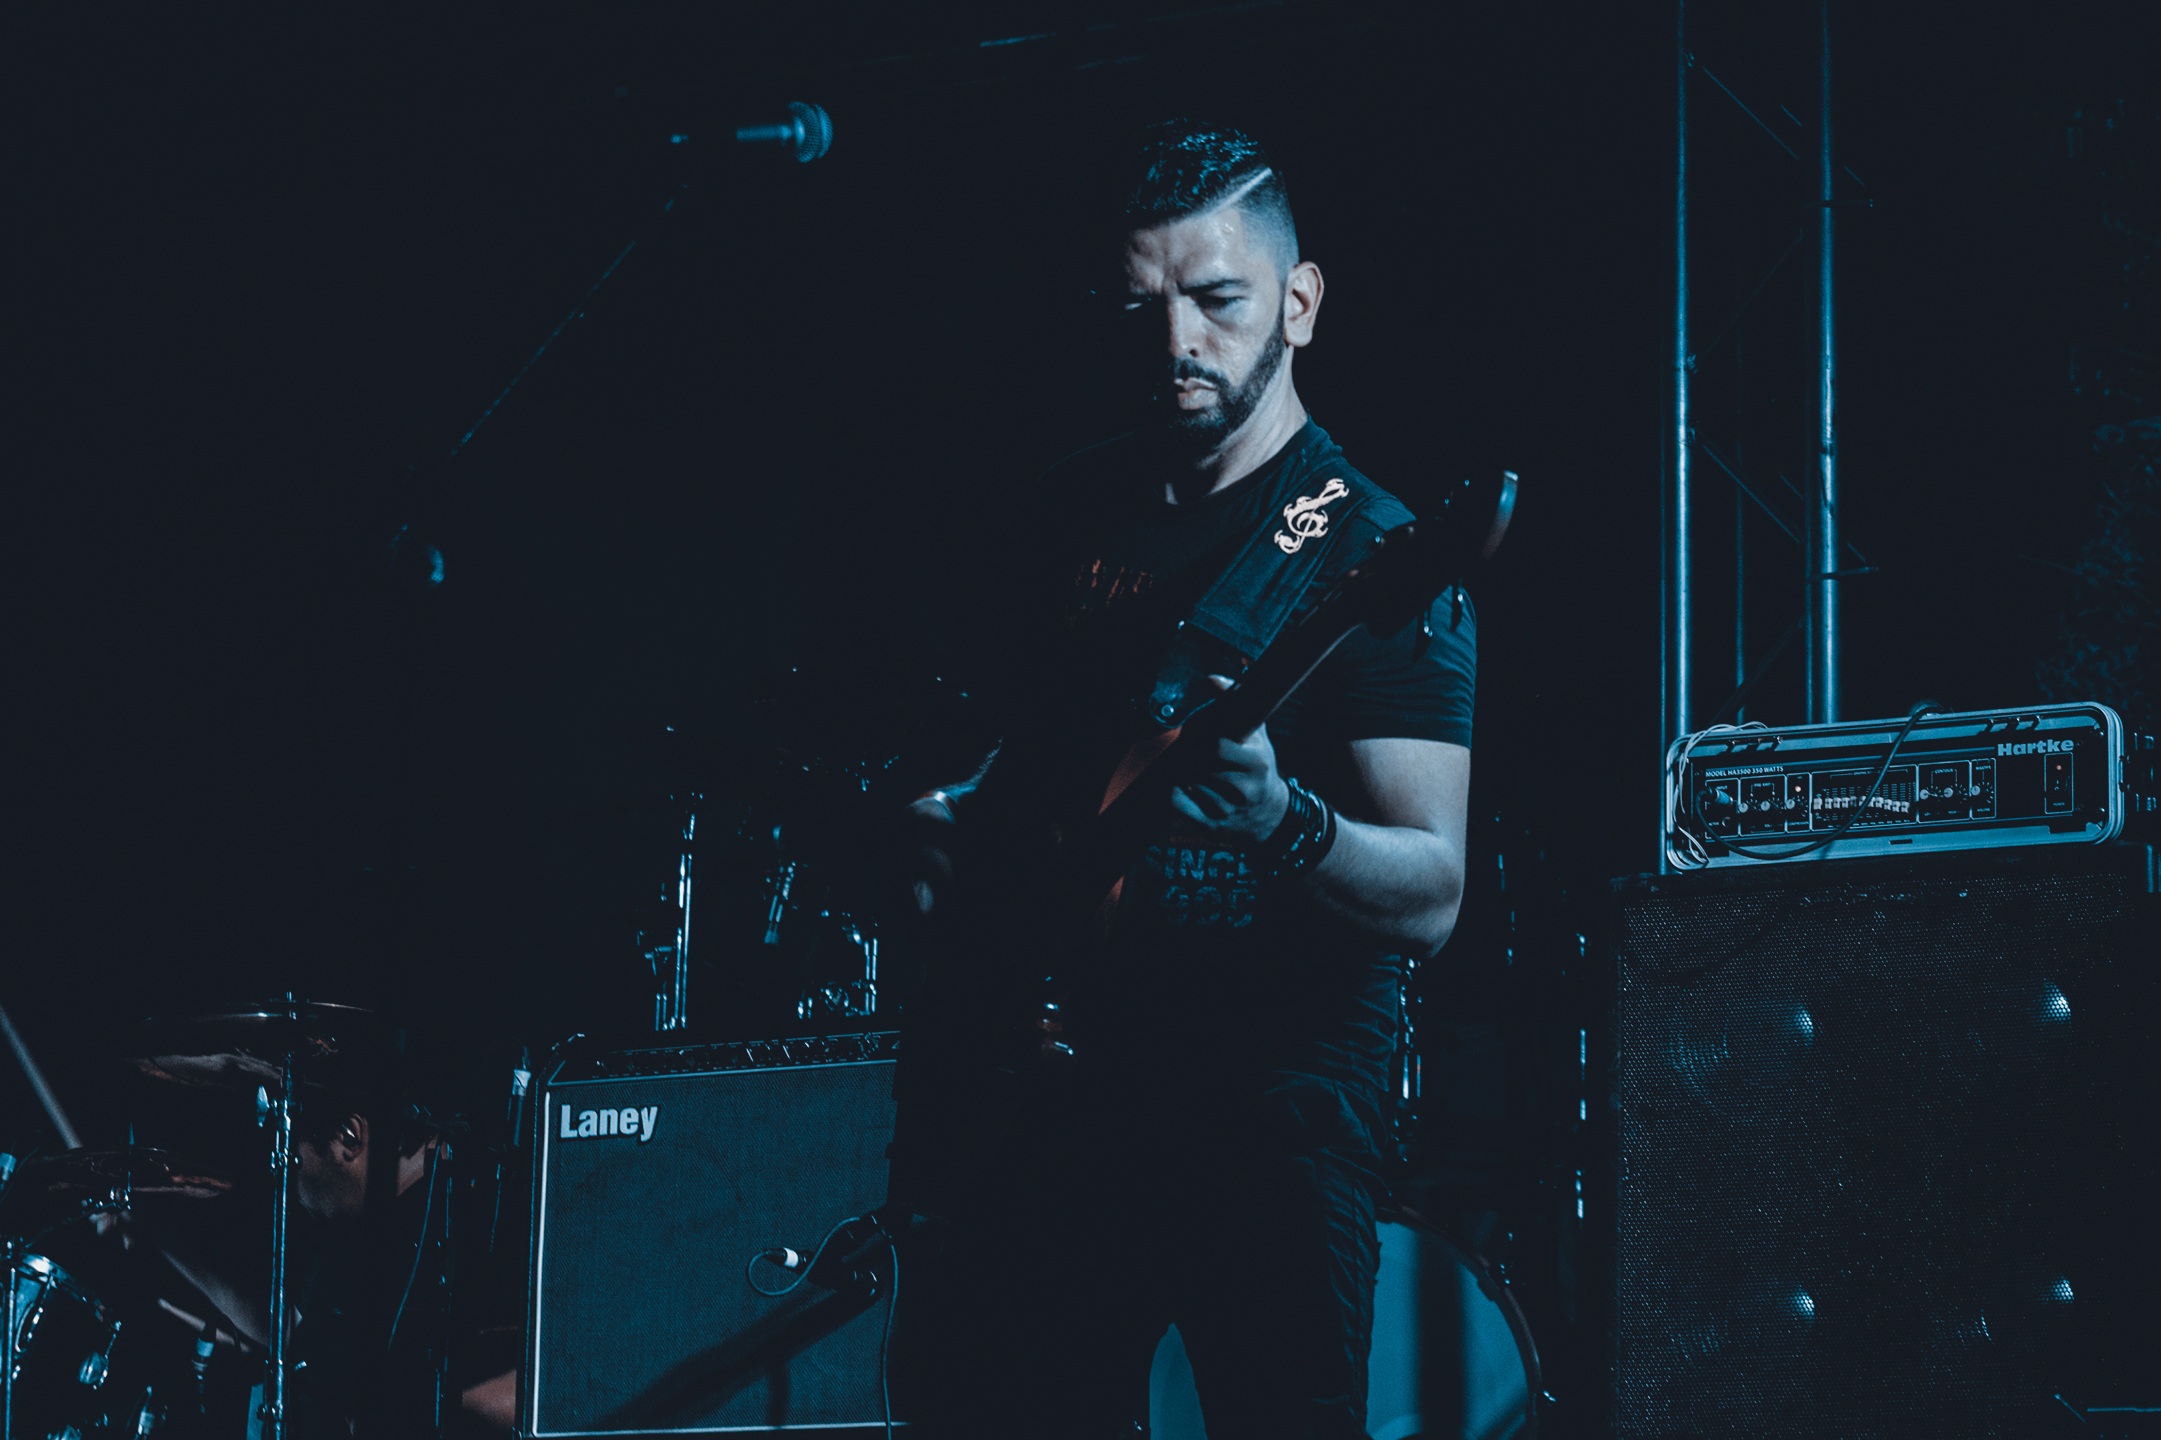
rock, music, light, concert, band, audience, show, artist, darkness, blue, musician, black, lighting, stage, performance, bassist, sound, low, guitarist, drummer, midnight, entertainment, costumes, screenshot, performing arts, rock concert, hostile, album cover